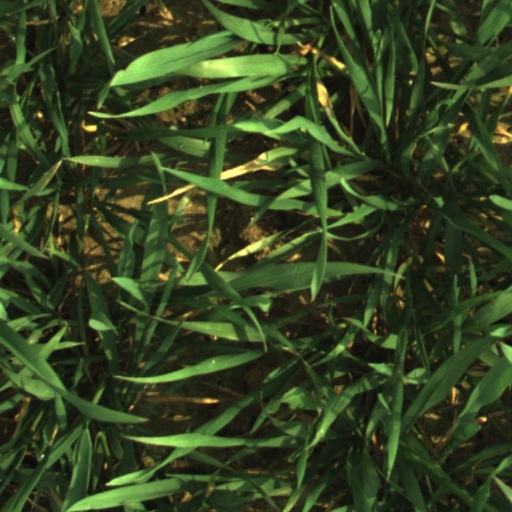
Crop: wheat